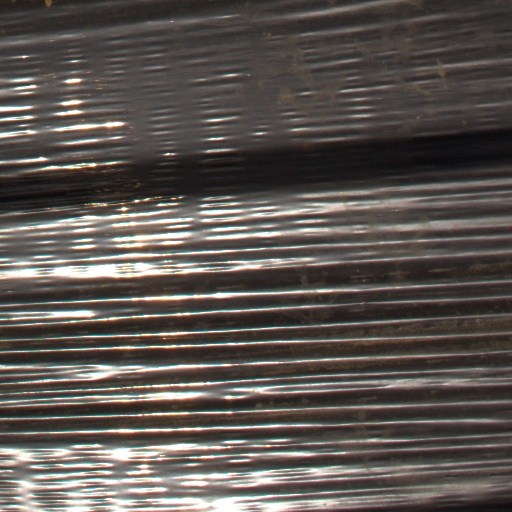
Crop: Jerusalem artichoke